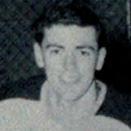
Age: 18